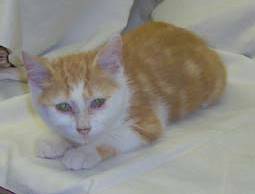
Label: cat